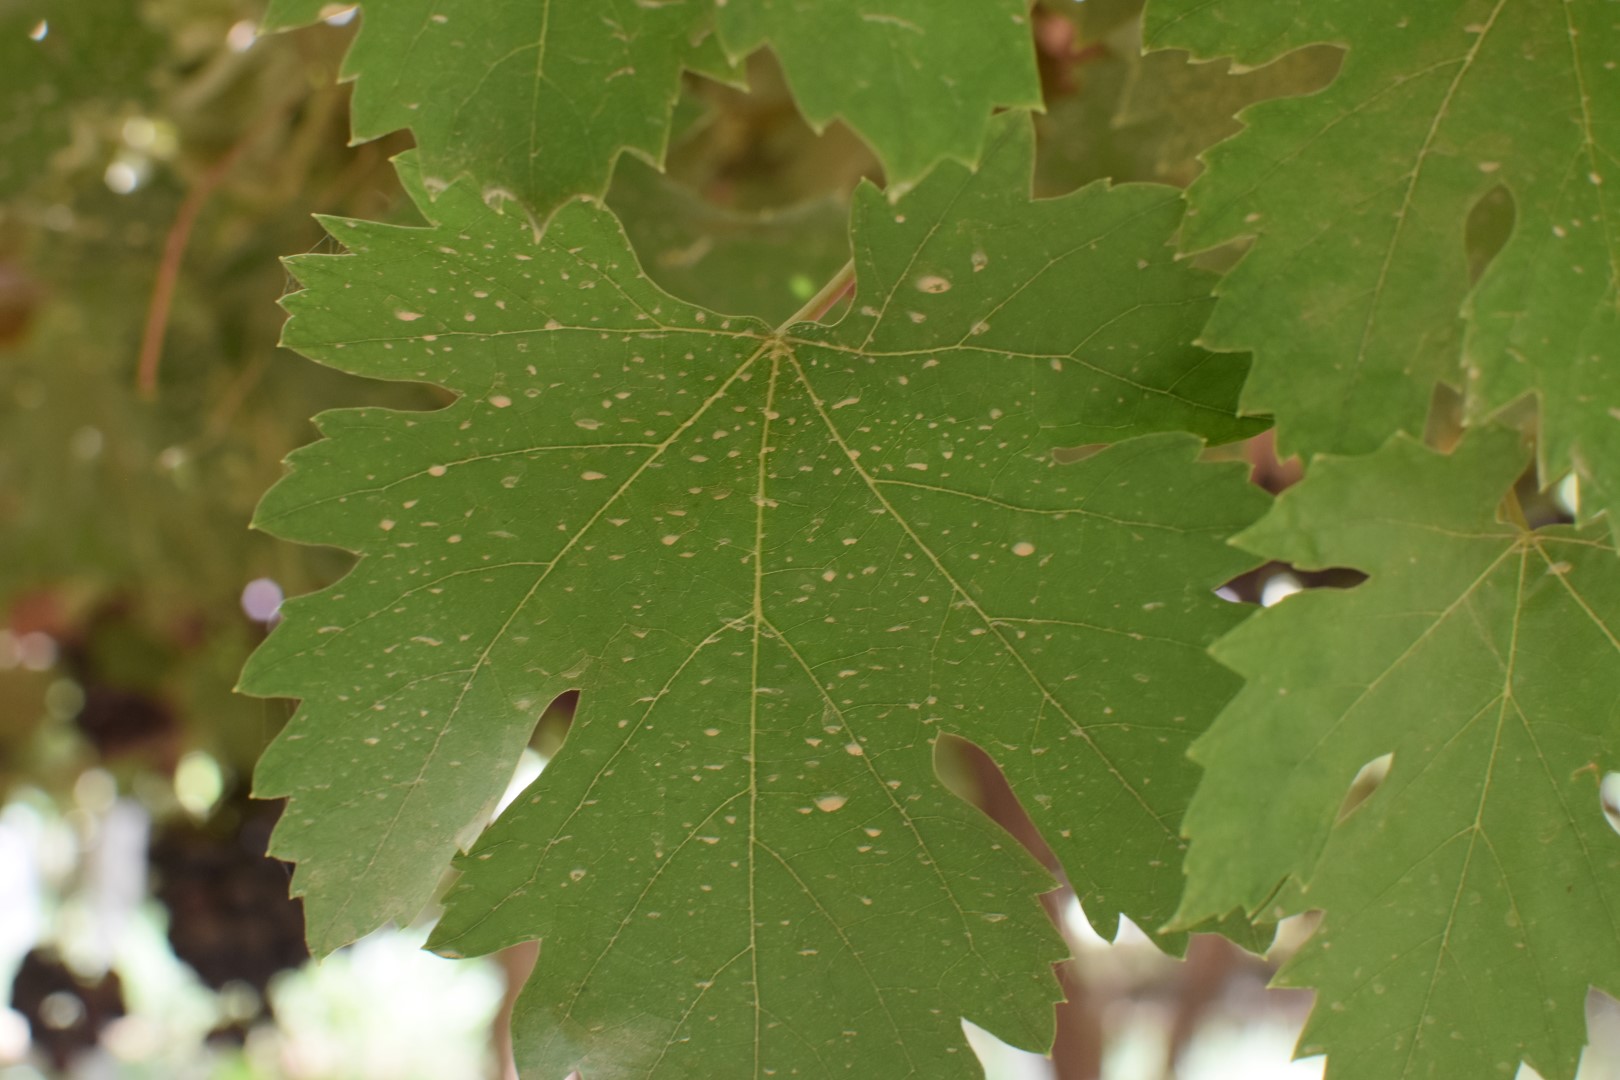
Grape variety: Riasi